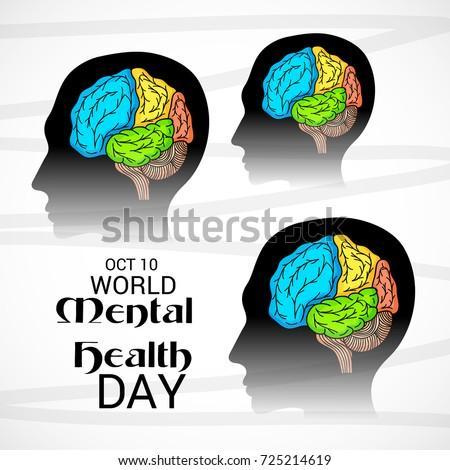
vector illustration of a banner for holiday .